Platte County Courthouse (Wyoming)

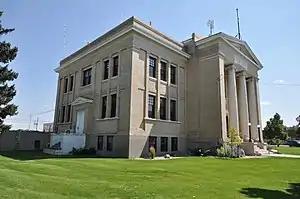

The Platte County Courthouse, at 800 9th Street in Wheatland, Wyoming, was built in 1917–18. It was listed on the National Register of Historic Places in 2008. It is Classical Revival in style. Designed by the Baerresen Brothers architects, it is a two-story buff-colored brick and concrete building. Its west-facing facade is pedimented.